MV Agusta Superveloce

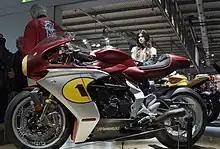
MV Agusta Superveloce Ago

The Superveloce 800 Serie Oro was the first of the model line to be announced and was limited to 300 units, all of which were reserved before production started in 2020.